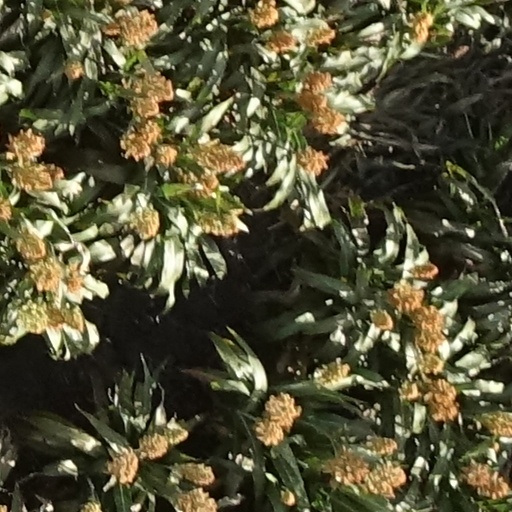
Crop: sorghum